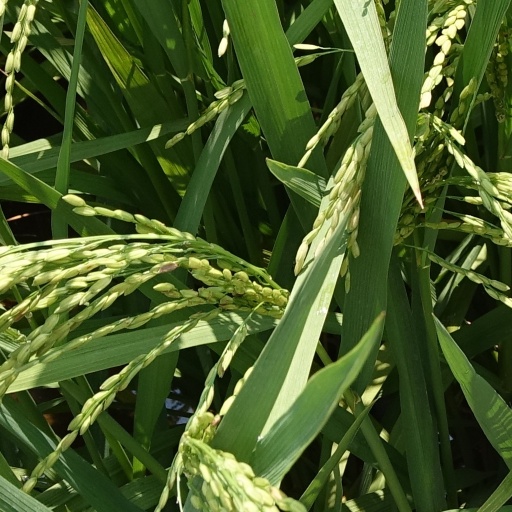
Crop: rice